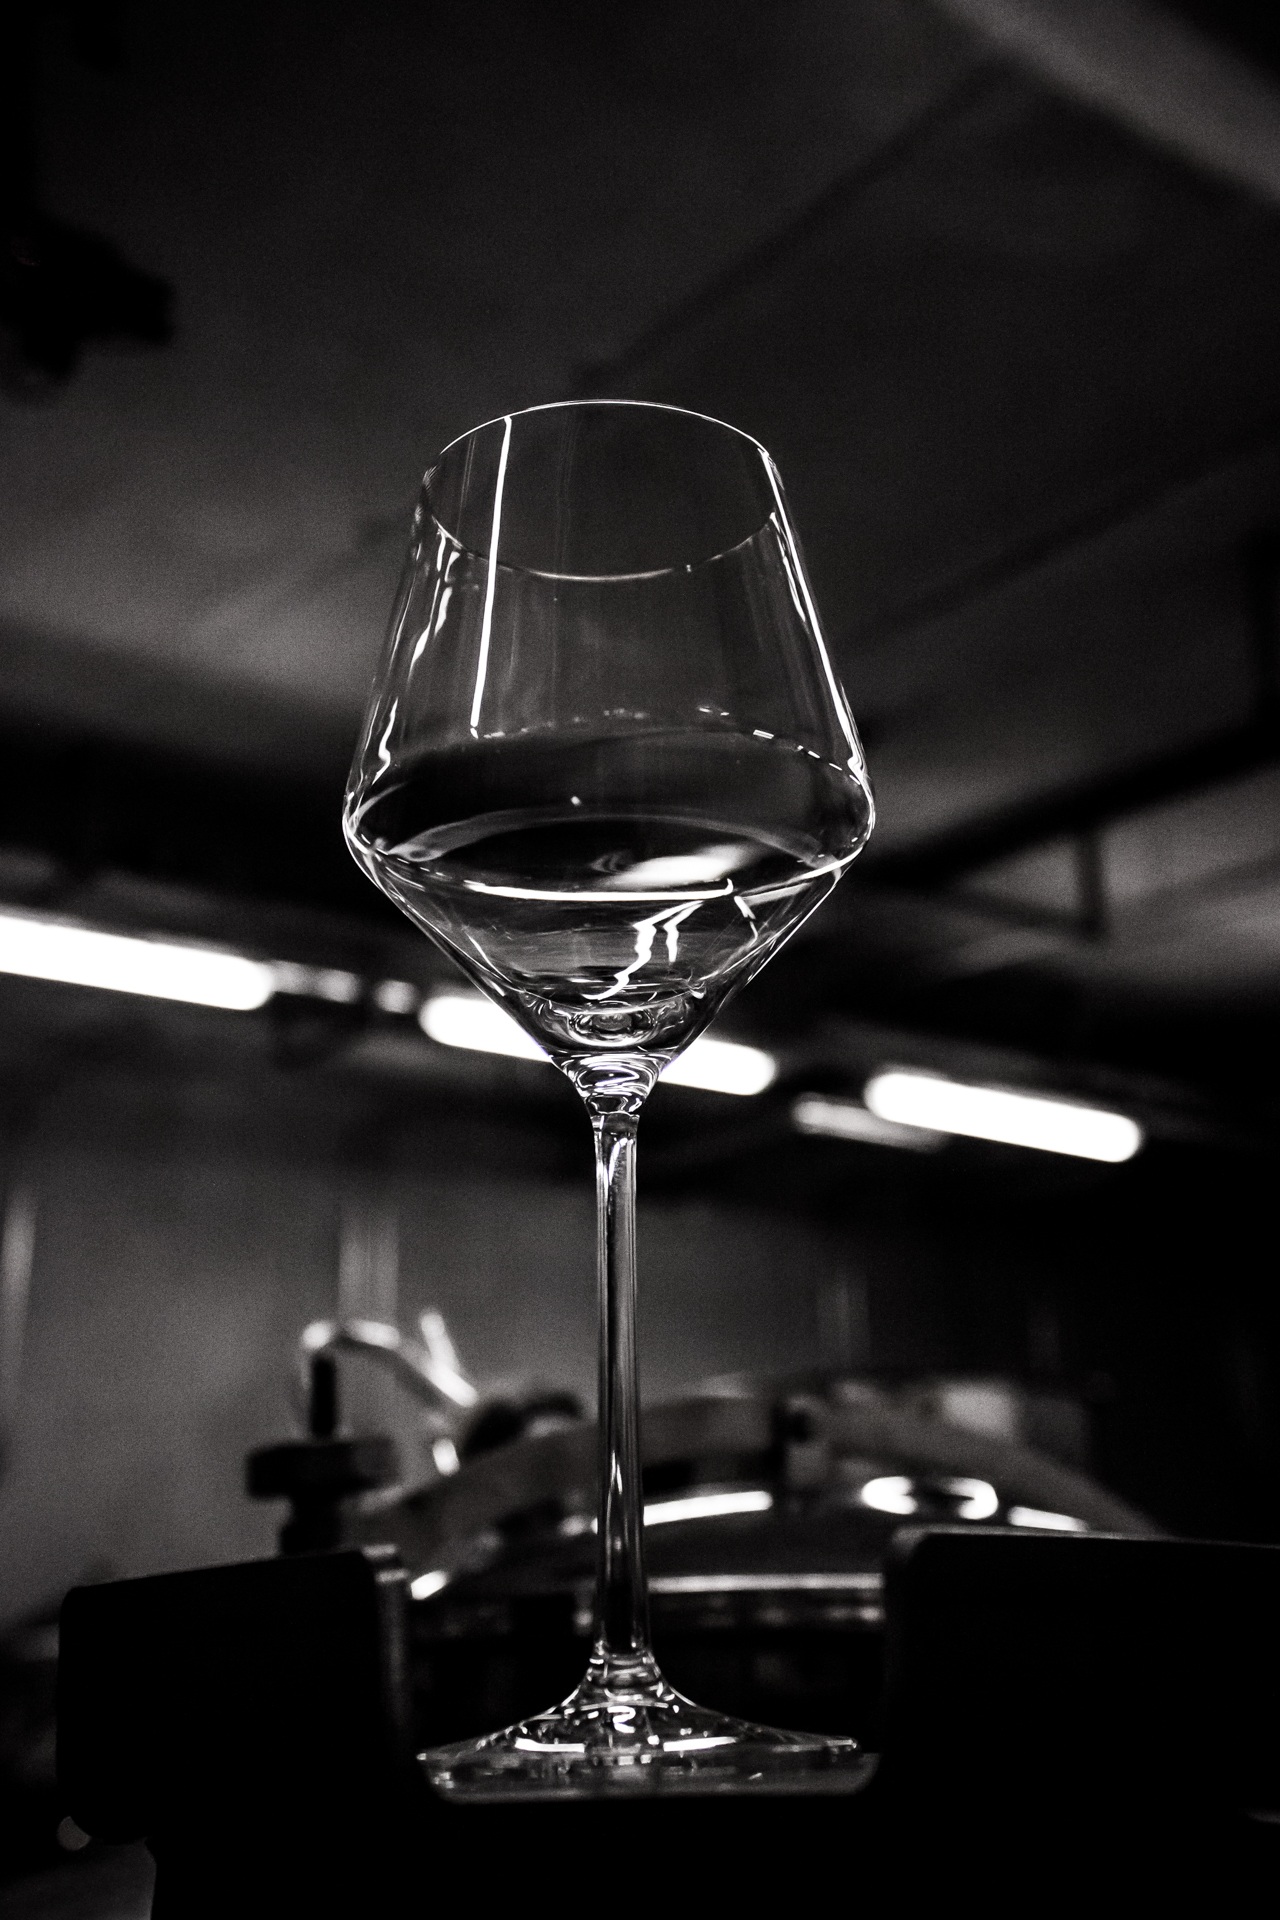
light, black and white, wine, glass, shadow, drink, monochrome, lighting, red wine, material, wine glass, keller, stemware, alcoholic beverage, monochrome photography, distilled beverage, drinkware